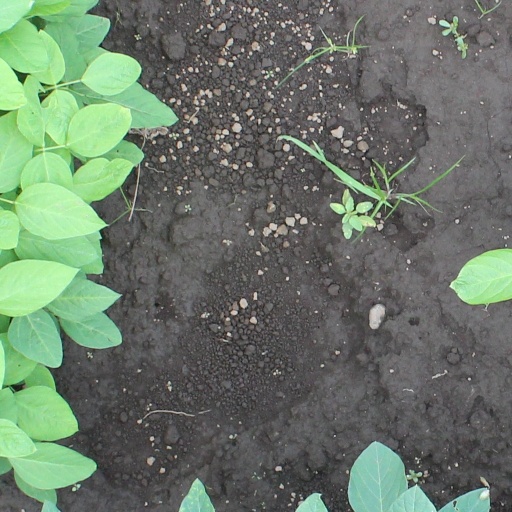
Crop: soybean